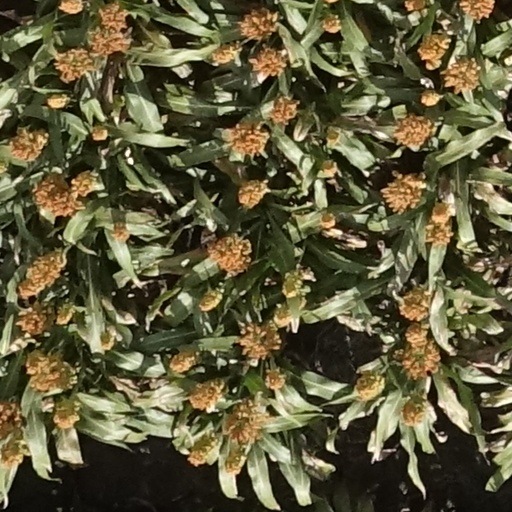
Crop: sorghum